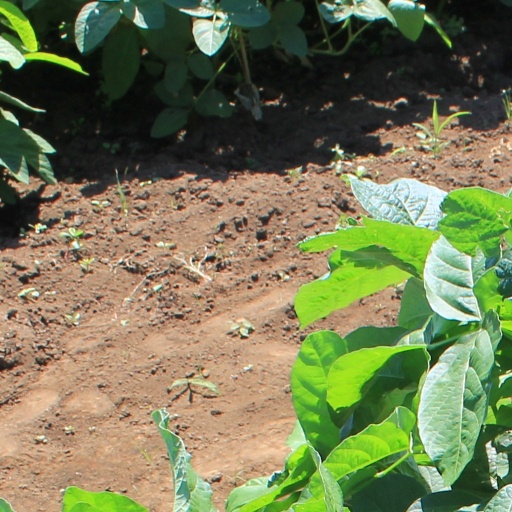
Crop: soybean